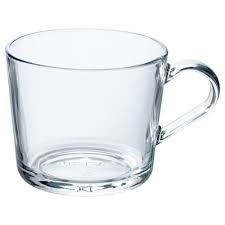
Waste category: glass